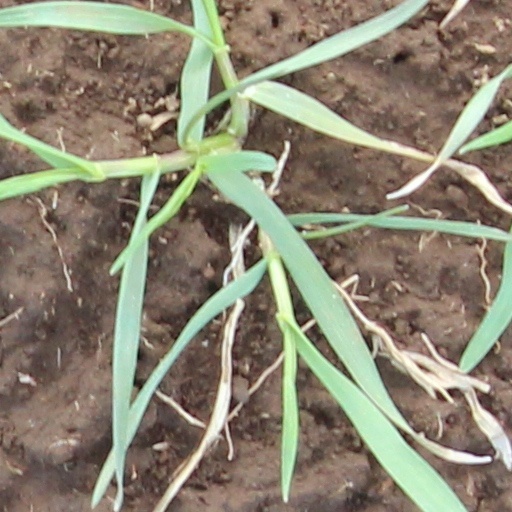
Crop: wheat